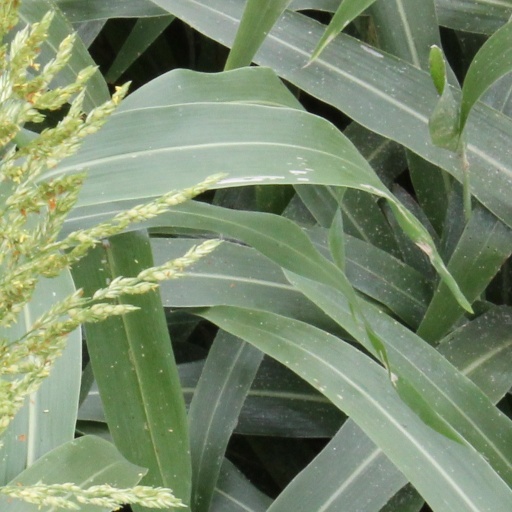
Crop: sorghum